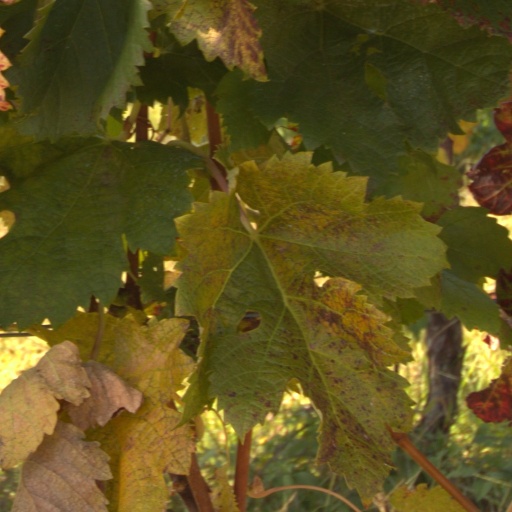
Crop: grape